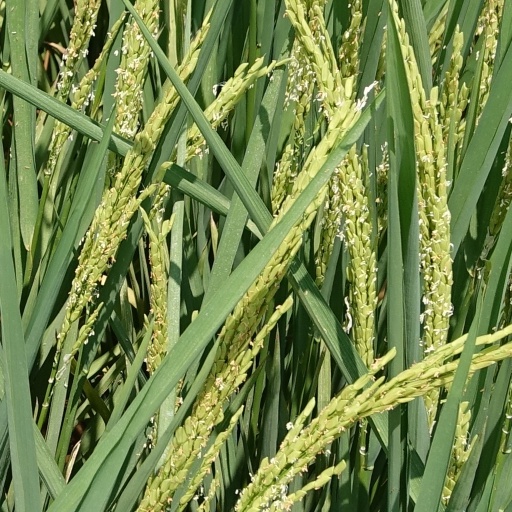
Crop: rice